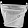
Label: Bag